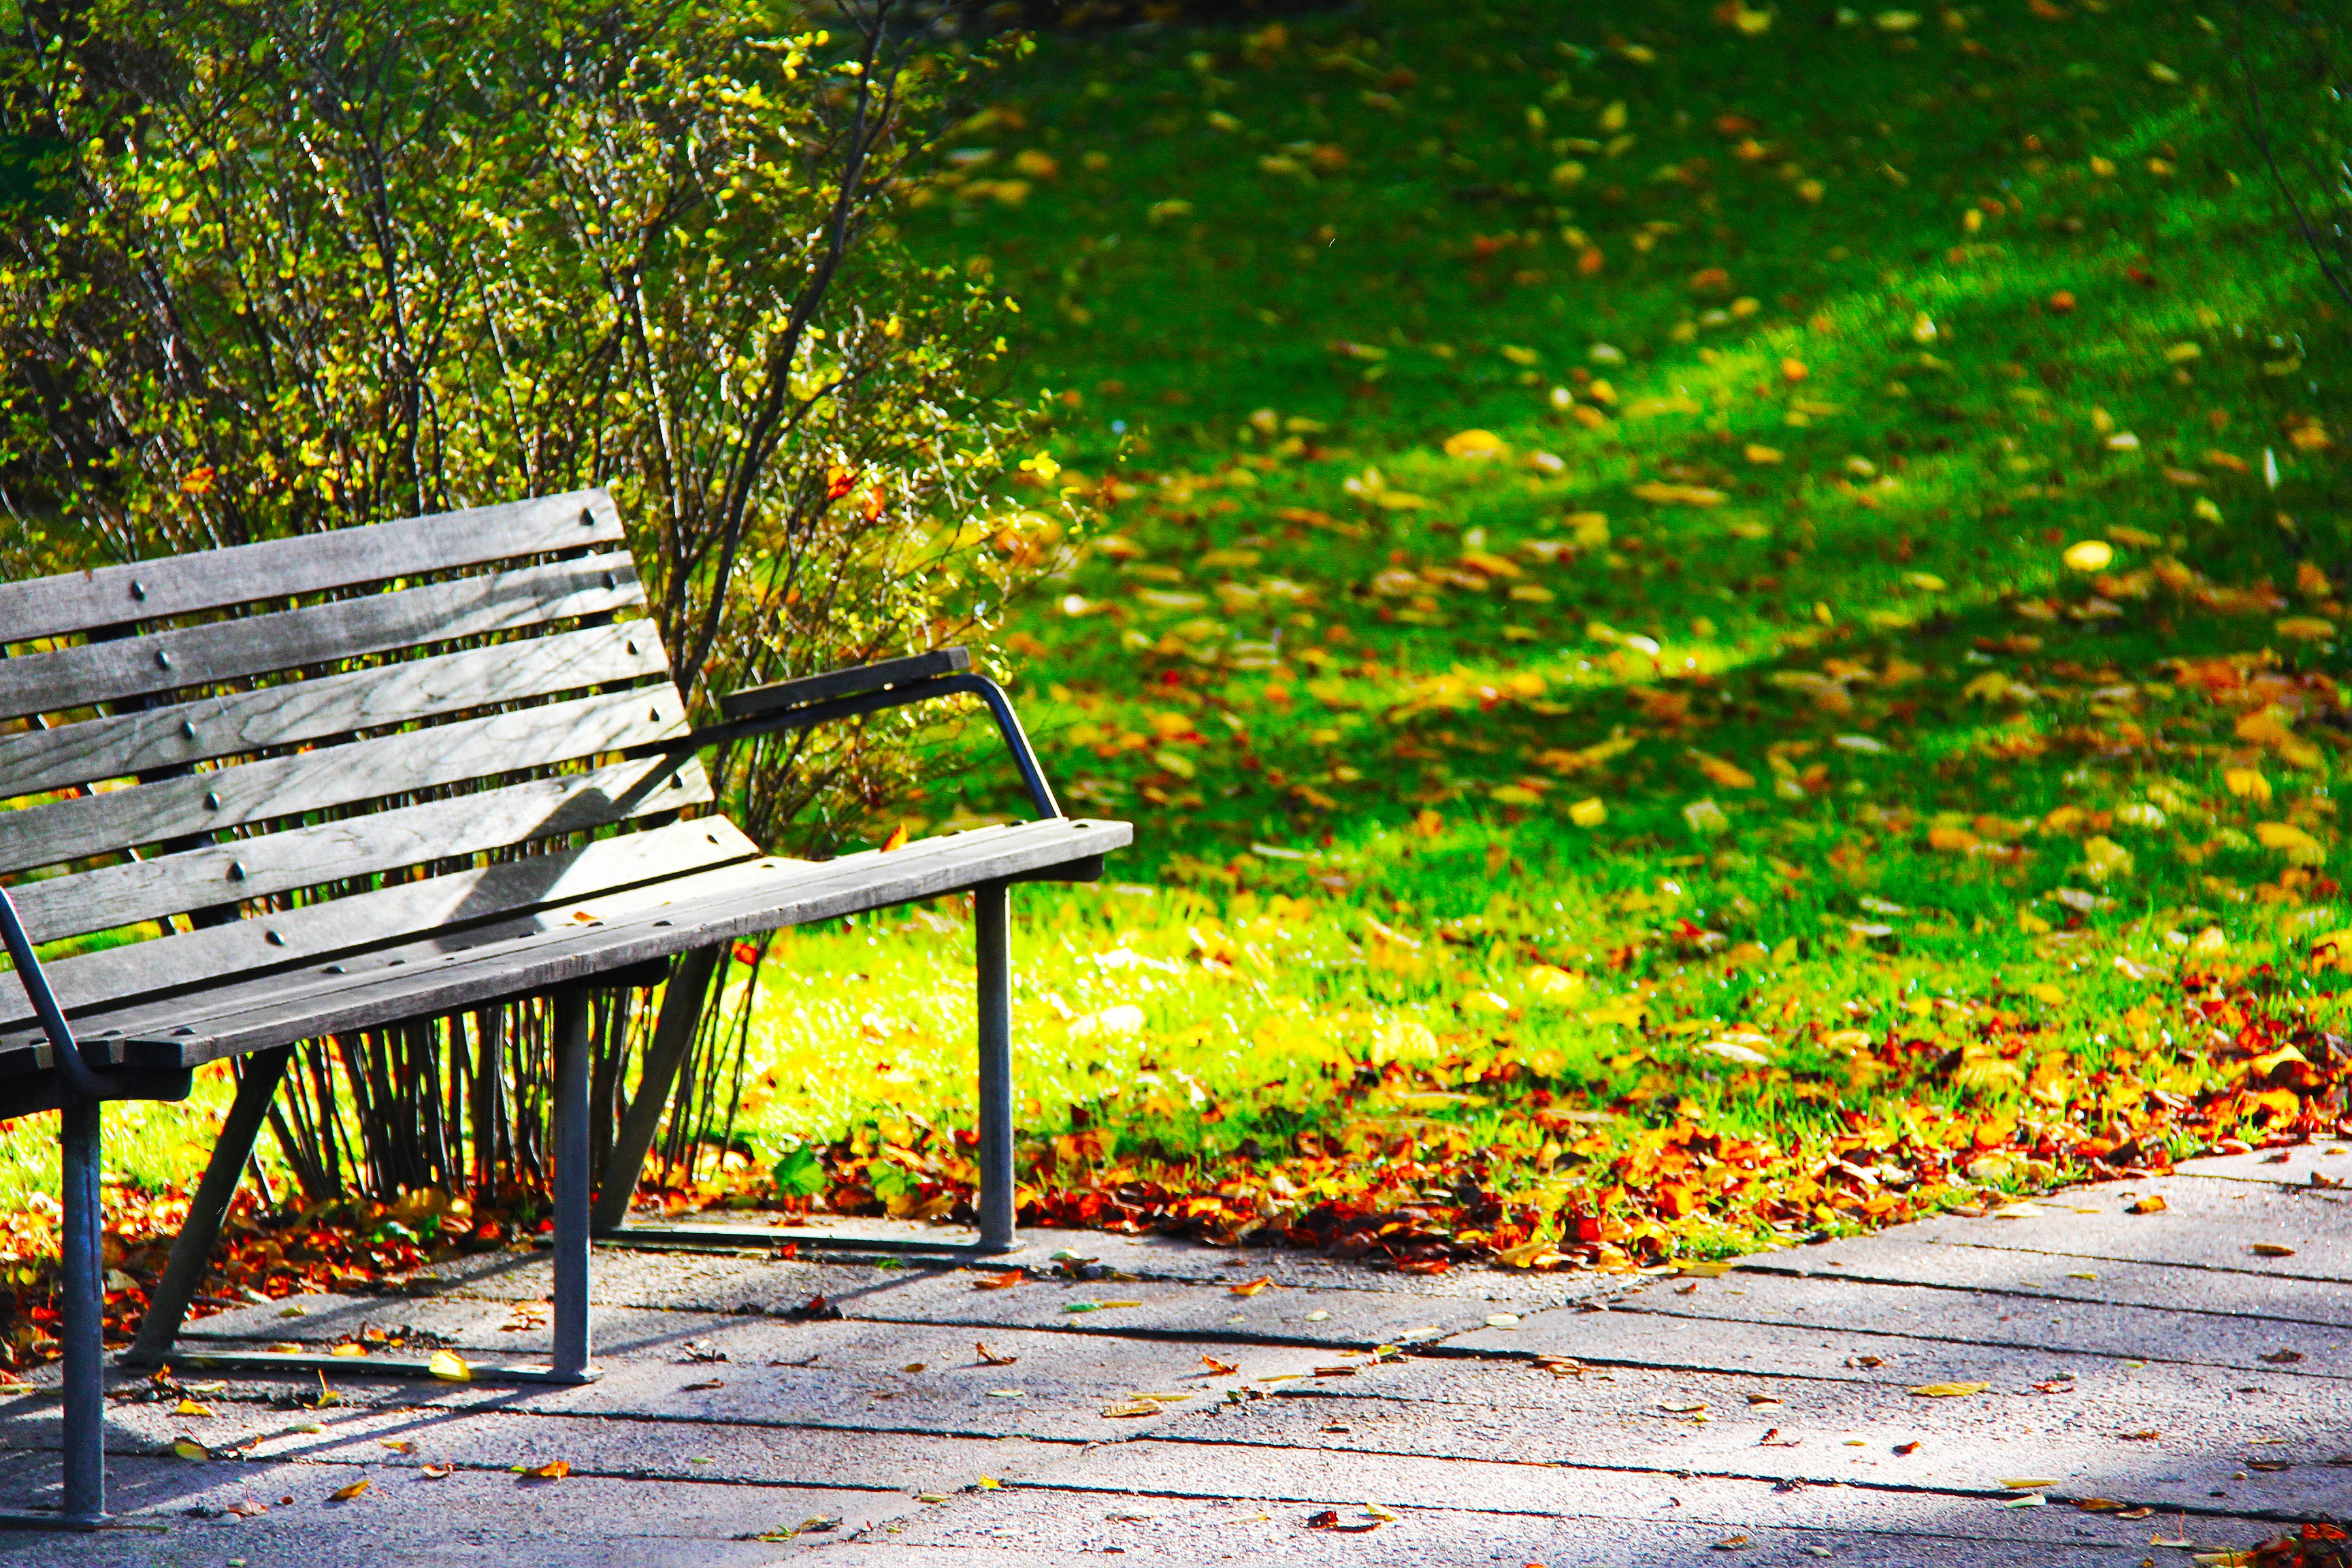
tree, grass, light, plant, bench, sunlight, morning, leaf, flower, chair, europe, green, scenic, color, autumn, park, fresh, rest, yellow, garden, season, greenery, leaves, happy, denmark, copenhagen, good, mood, wood bench